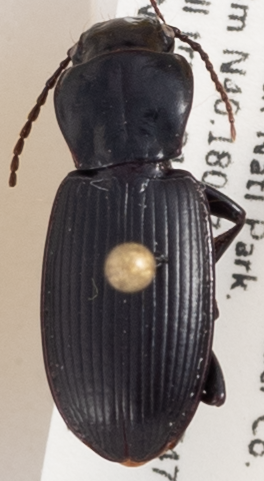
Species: Pterostichus protractus
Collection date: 2020-07-21
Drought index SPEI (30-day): -1.118
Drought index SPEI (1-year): -1.082
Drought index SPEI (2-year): -0.86